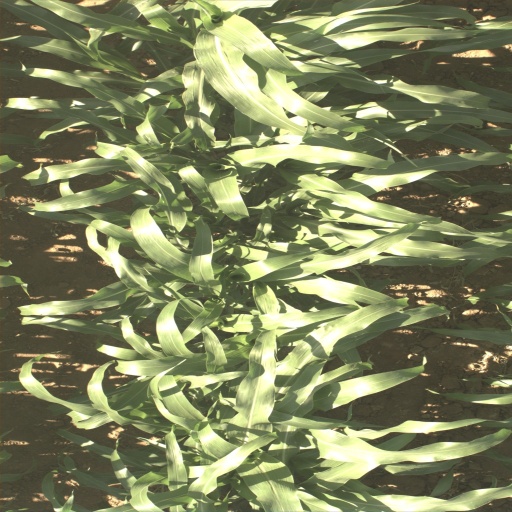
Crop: sorghum